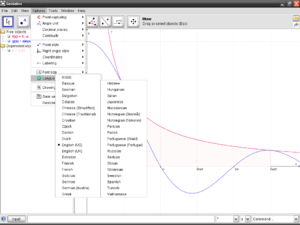
GeoGebra est un logiciel de géométrie dynamique en 2D/3D c'est-à-dire qu'il permet de manipuler des objets géométriques et de voir immédiatement le résultat. Il vient aussi avec un ensemble de fonctions algébriques. Une partie de GeoGebra est distribuée comme logiciel libre.